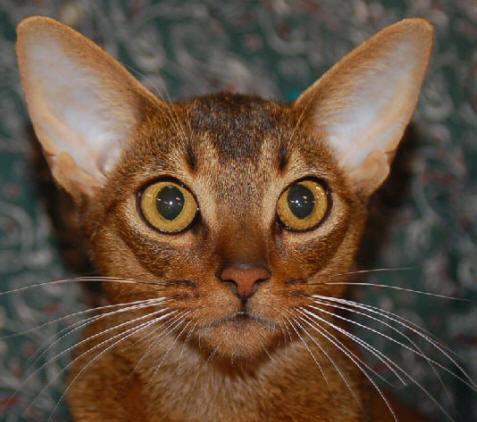
Breed: Abyssinian